Abdul Rashid Ghazi

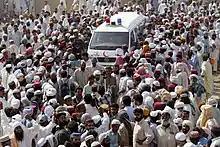
Pakistanis surround an ambulance carrying the body of cleric Abdul Rashid Ghazi during his funeral in Basti-Abdullah, Pakistan

In 2002, Ghazi extended an invitation to Pakistani scientist Abdul Qadeer Khan to attend the Khatam-e-Bukhari ceremony at his seminary, Jamia Faridia. Subsequently, Khan also generously supported the construction of a park adjacent to the seminary and facilitated the creation of a forest pedestrian path leading from the seminary to Faisal Mosque, which was named in his honor.